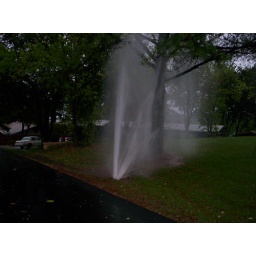
Lightning strike blows a hole in water line next to pine tree.